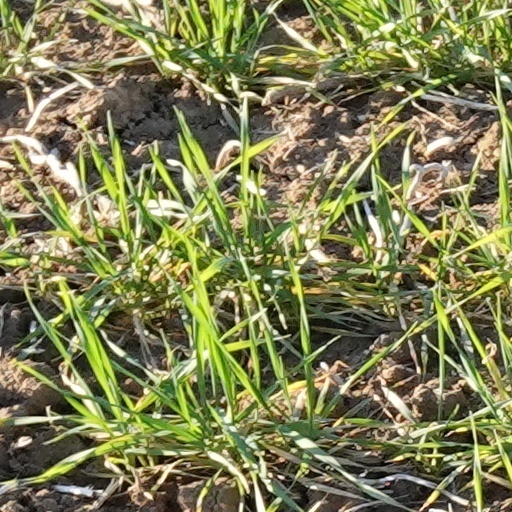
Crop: wheat